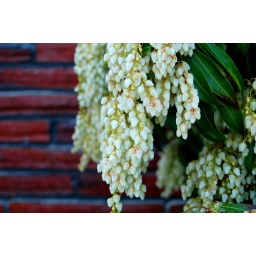
White flowers by my house